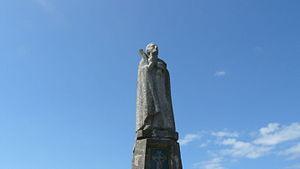
Statue de l'écrivain et soldat Jean-Pierre Calloc'h.
Jean-Pierre Hyacinthe Calloc'h, né le 21 juillet 1888 à Groix et tombé au champ d'honneur le 10 avril 1917, est un poète breton de langue bretonne, et plus précisément en vannetais.